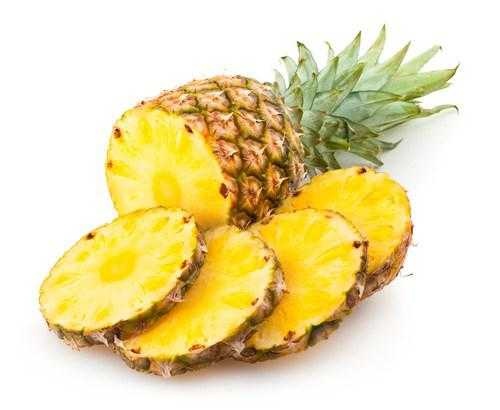
Label: Pineapple